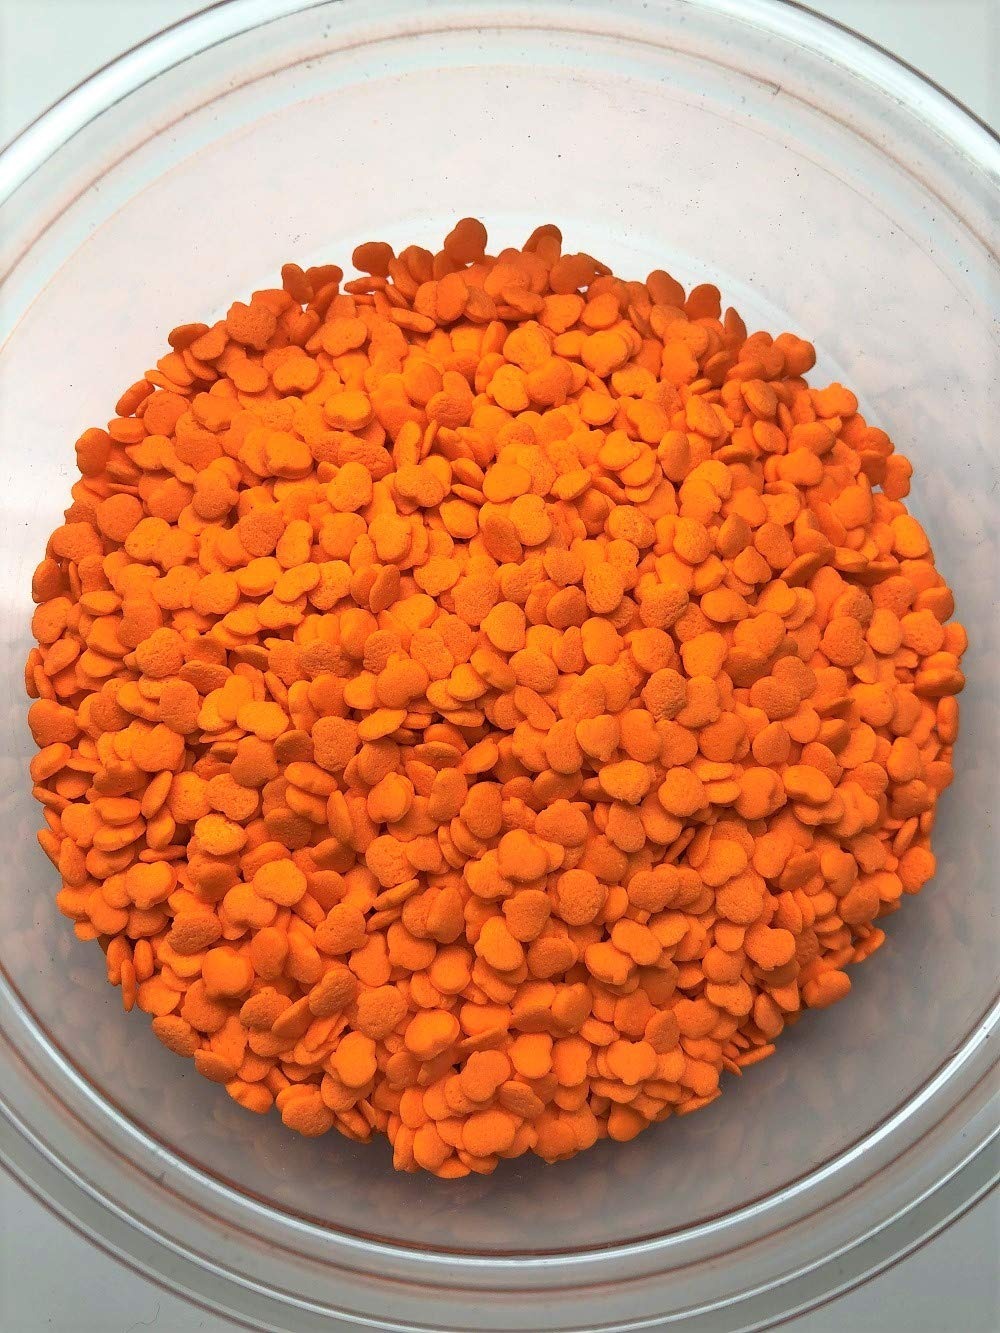
Item Name: Fall Pumpkin Mini Shapes Orange Bakery Toppings Sprinkles Pumpkins 8 ounces
Product Description: Mini Orange Flat Pumpkin Shapes. The perfect topping for your cookies, cupcakes, ice cream, or any other dessert! This listing is for a bulk 8 ounce package of mini orange pumpkin shapes.
Value: 8.0
Unit: Ounce

Price: 21.82